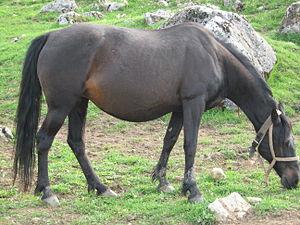
Le bai-brun est une couleur de robe du cheval, caractérisée par un pelage en grande partie noir, notamment la crinière, la queue et les jambes. La principale différence visible entre robe noire et bai-brun est la présence de zones rousses ou fauves autour des naseaux, des flancs, des grassets, des coudes, du ventre, des ars, et à l’intérieur des cuisses. Robe de base, le bai-brun peut s'accompagner de marques blanches, et être modifié par l'action de différents gènes comme le Rouan, le Dun ou le Crème.
La robe désigne la ou les couleurs d'un cheval, dans le domaine de l'hippologie. Les dénominations des robes ainsi que leurs définitions sont liées à leur apparence visuelle, définie par la couleur des poils et des crins qui la composent.
La liste de races chevalines, incluant les poneys, s'est enrichie sous l'influence de la sélection naturelle et de l'élevage sélectif de l'espèce equus ferus caballus, le cheval domestique, sous le contrôle humain. L'espèce du cheval s'est divisée en plusieurs centaines de races, réparties sur tous les continents. Le classement de ces races est établi par la Fédération équestre internationale, qui en distingue trois grands types : le cheval de selle destiné à être monté, le cheval de trait destiné à la traction animale, et le poney, arbitrairement défini comme un cheval mesurant moins d'1,48 m de haut, notion controversée. D'autres distinctions peuvent être opérées, notamment entre les races de travail, de couleur, de sport, et d'allures.